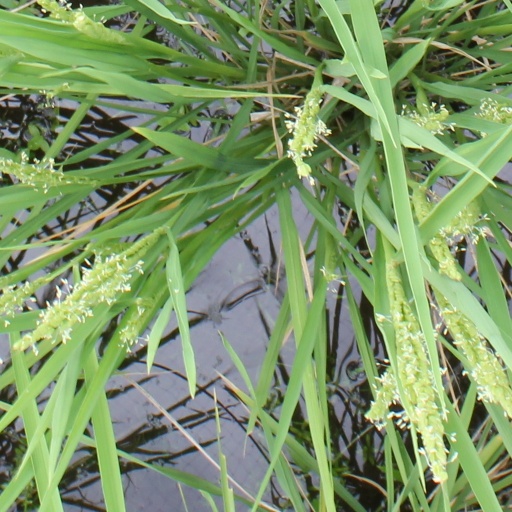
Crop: rice